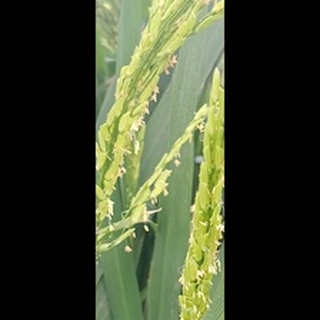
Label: healthy_rice